Bathtub

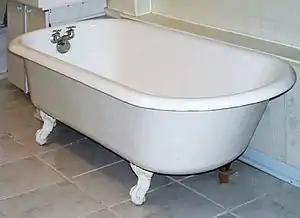
Private cast iron bathtubs with porcelain interiors on "claw foot" pedestals rose to popularity in the 19th century

A bathtub, also known simply as a bath or tub, is a container for holding water in which a person or another animal may bathe. Most modern bathtubs are made of thermoformed acrylic, porcelain-enameled steel or cast iron, or fiberglass-reinforced polyester. A bathtub is placed in a bathroom, either as a stand-alone fixture or in conjunction with a shower.